Académie des Sciences Morales et Politiques

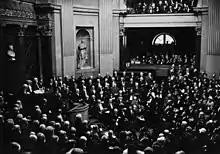
President Léon Brunschvicg (on the left) addressing the assembly on the occasion of the centenary of the re-establishment of the at the in 1932.

The (Academy of Moral and Political Sciences) is a French learned society. It is one of the five academies of the .